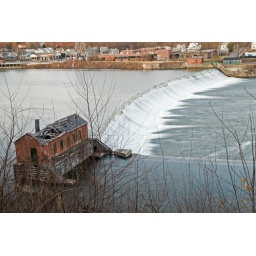
Shelton Derby dam on the Housatonic river built in 1863 to provide water power for industry.